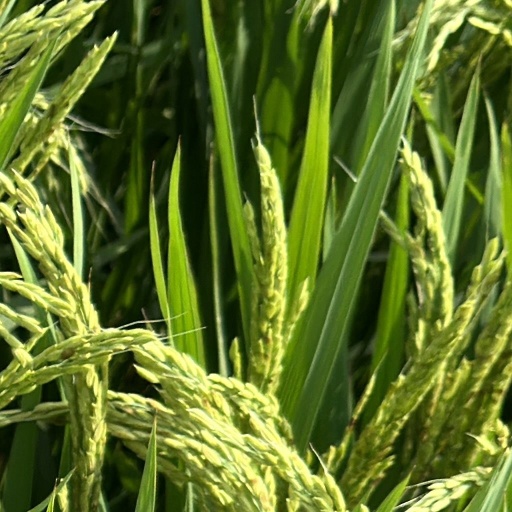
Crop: rice